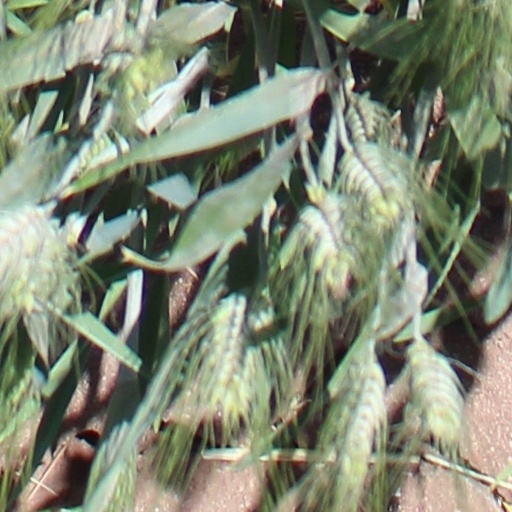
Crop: wheat